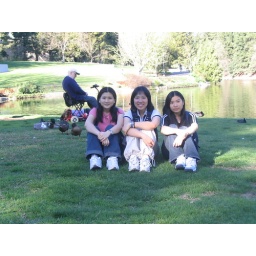
Well.. there are lots of duck shit on the grass near the pond!